Standish Hospital

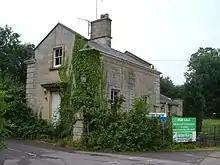
Standish Lodge, which marks the entrance of Standish Park and Standish House

In 1882, Lawrencina died and the remaining family members moved out, with Richard moving to Box House in Minchinhampton, where he died on 1 January 1892.